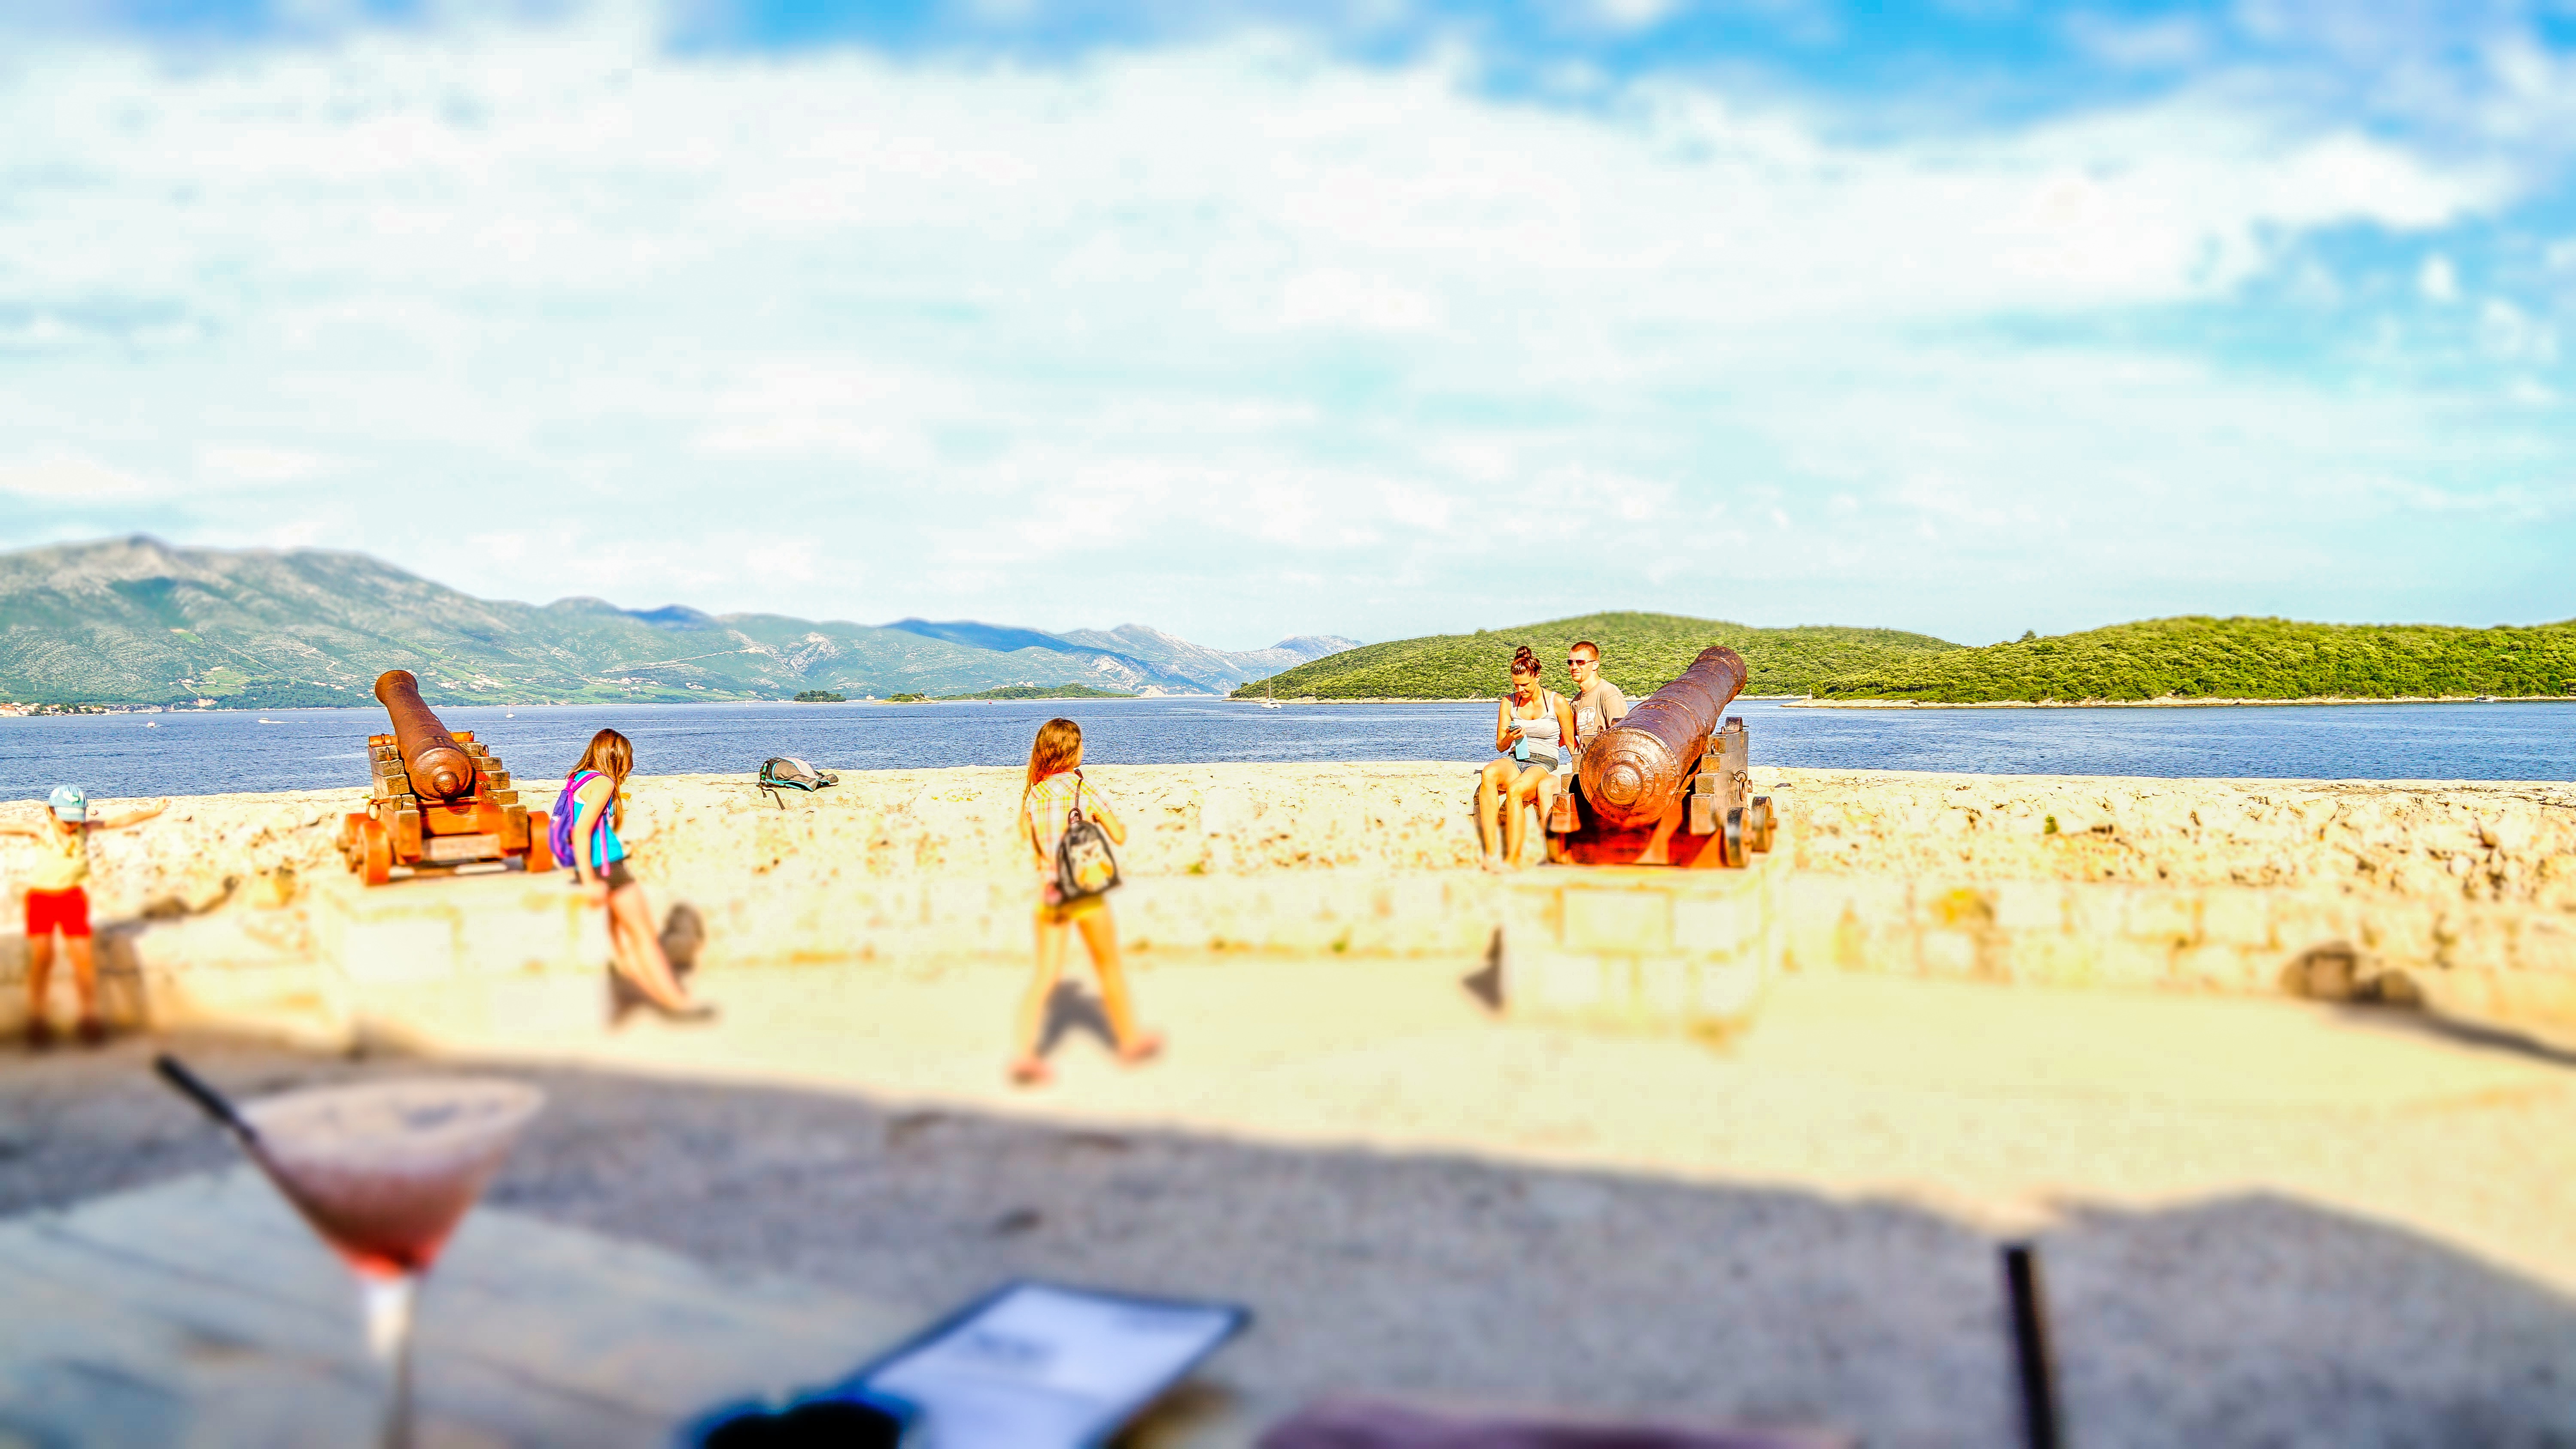
beach, sea, coast, sand, shore, vacation, body of water